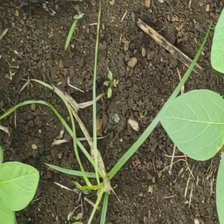
Weed species: Lavhala_(Cyperus_Rotundus)